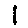
Label: 1